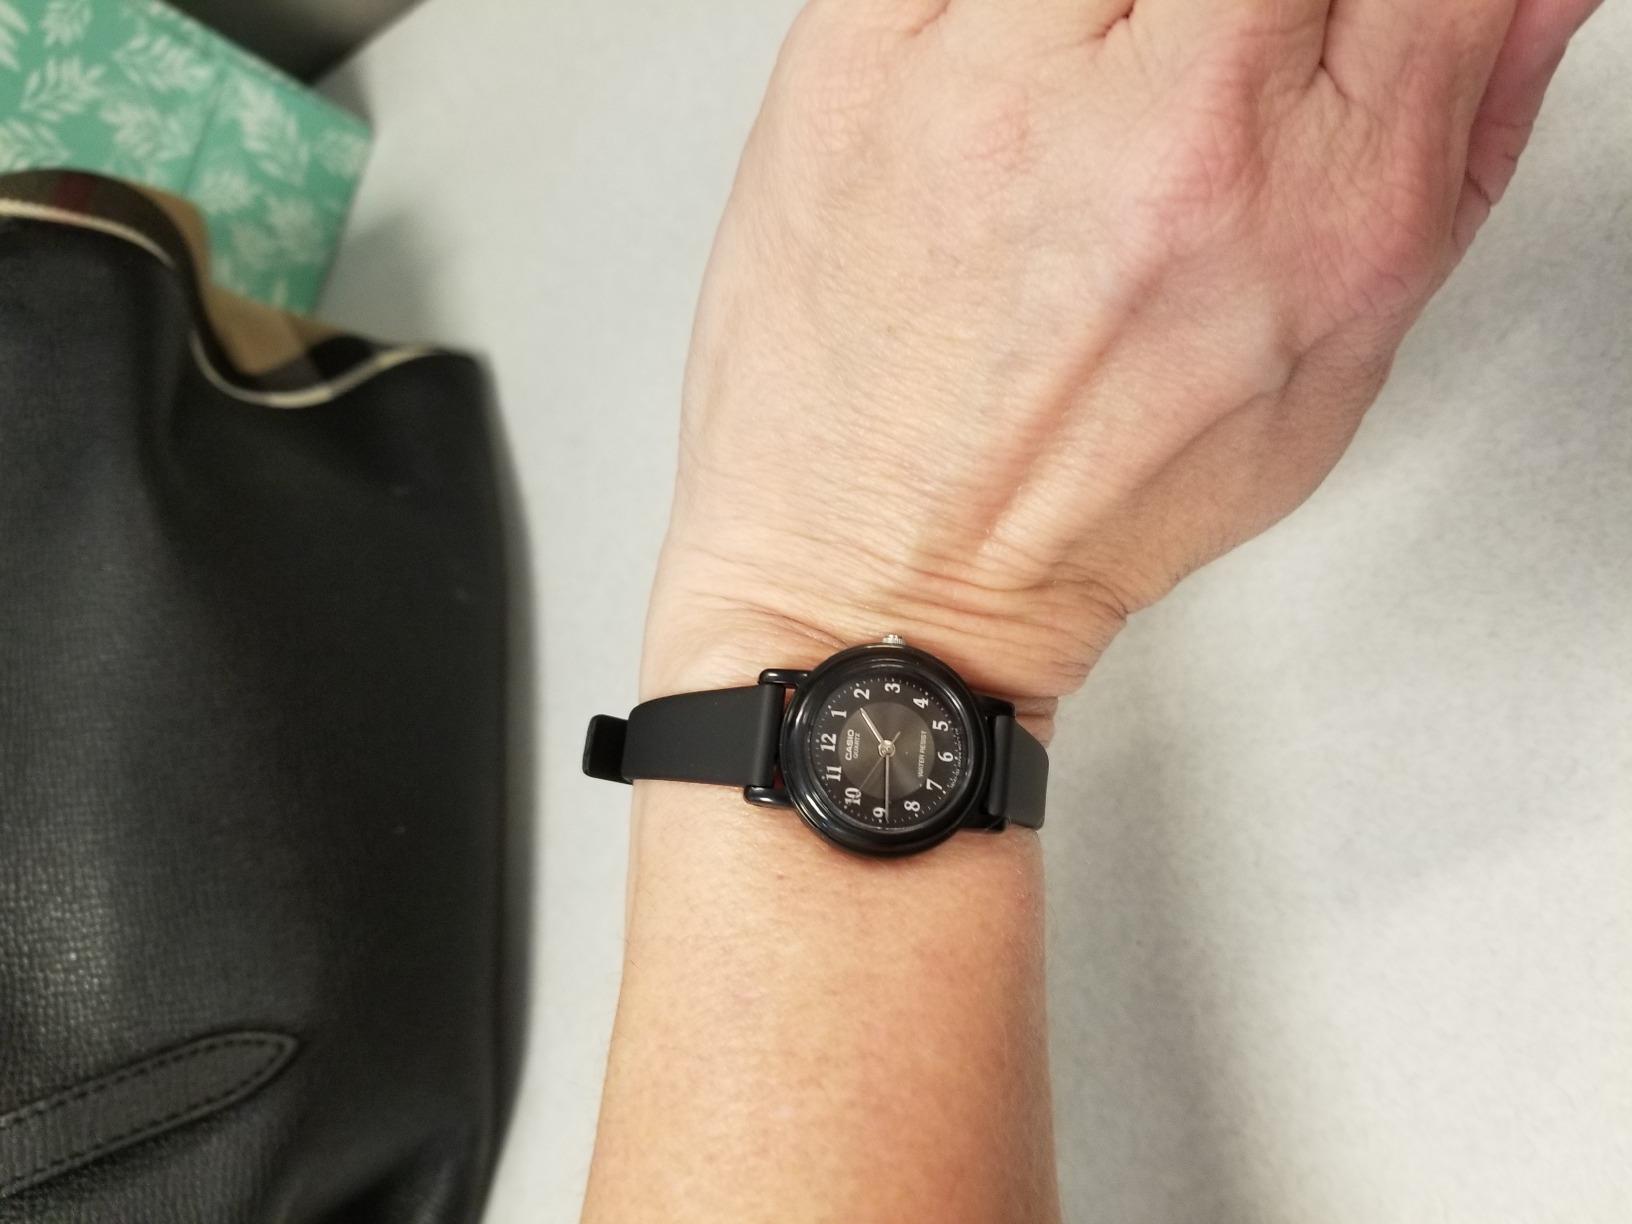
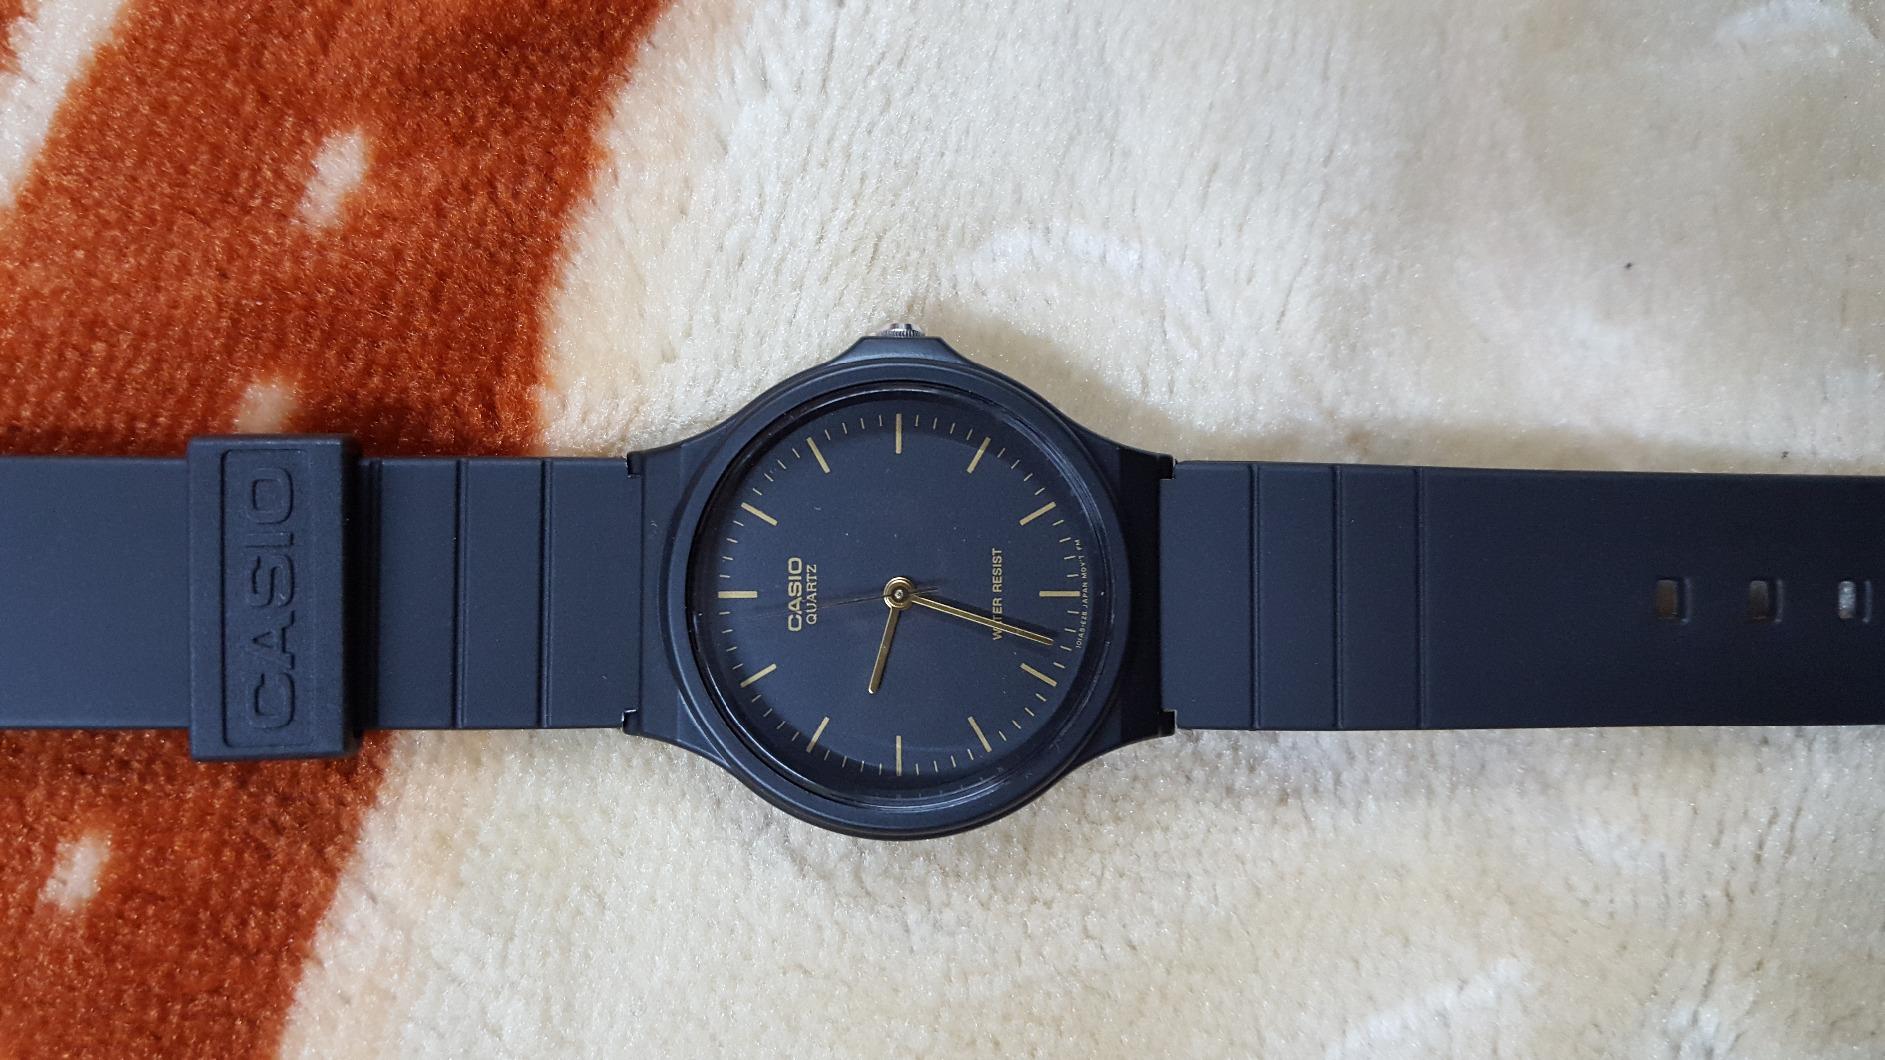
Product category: accessories_watch
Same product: no